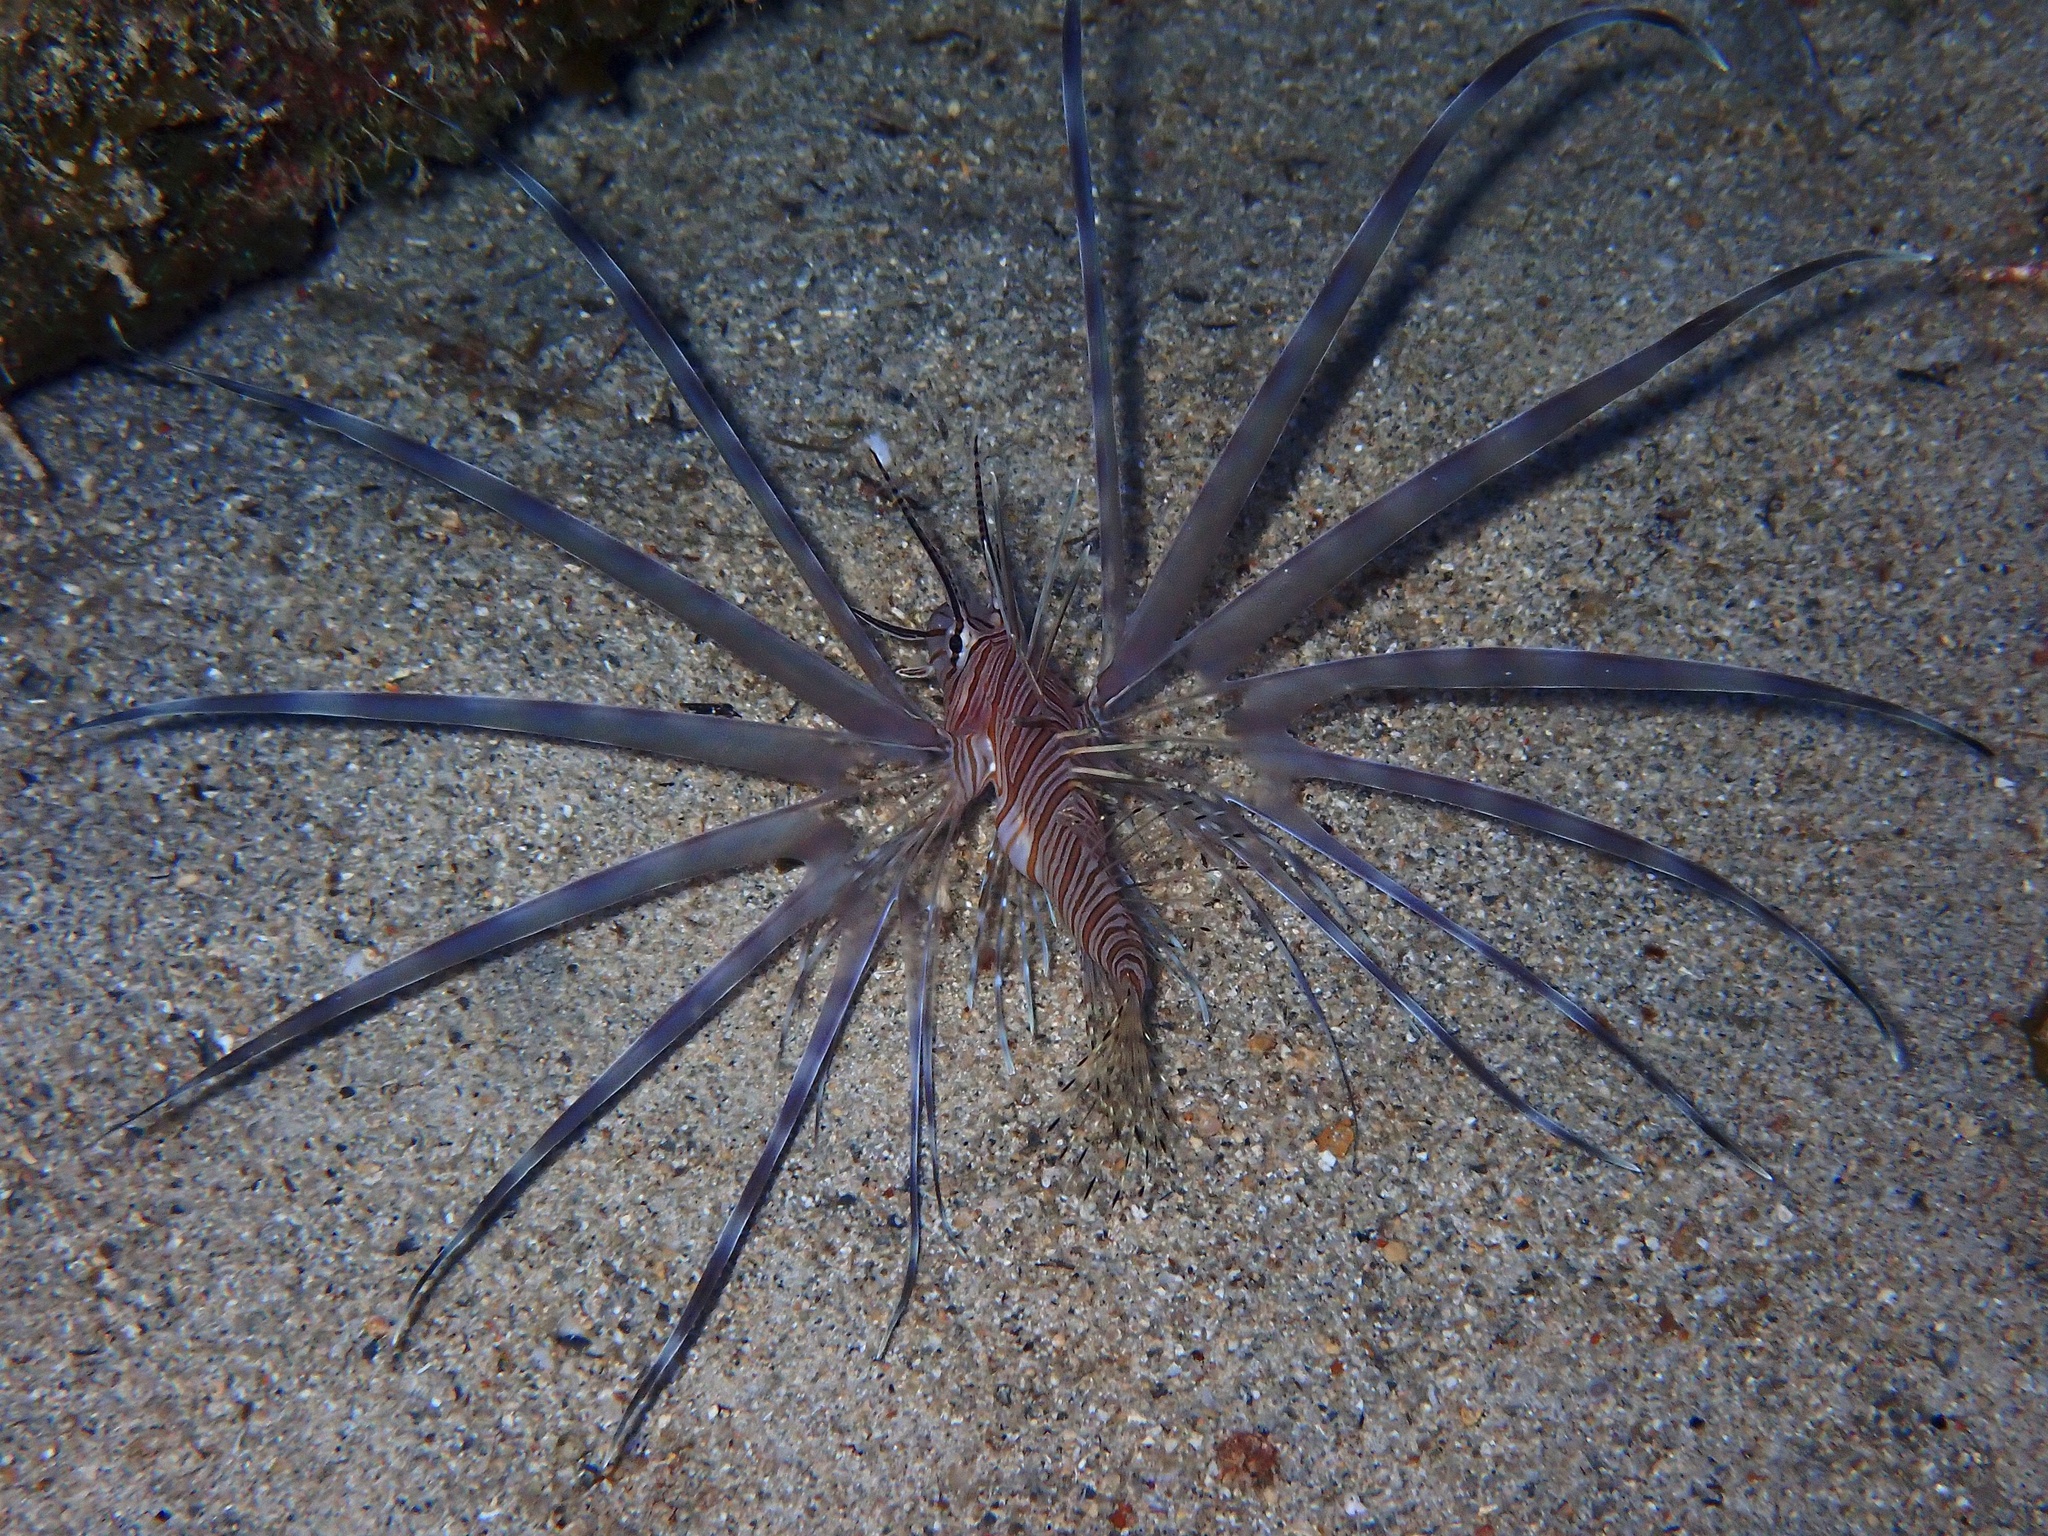
Pterois volitans (Red Lionfish)